Spirit of de Grisogono Diamond

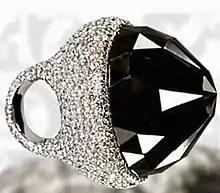
Grisogono set in a ring

The Spirit of de Grisogono is the world's second-largest cut black diamond, behind the Enigma, and the world's sixth largest diamond overall. Starting at an uncut weight of , it was taken from its origin in western Central African Republic to be bought and cut by Fawaz Gruosi. The resulting mogul-cut diamond weighs and is set in a white gold ring with 702 smaller white diamonds totaling . It has since been sold to a private buyer.